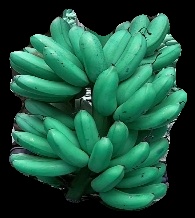
Variety: rasbale
Grade: grade1